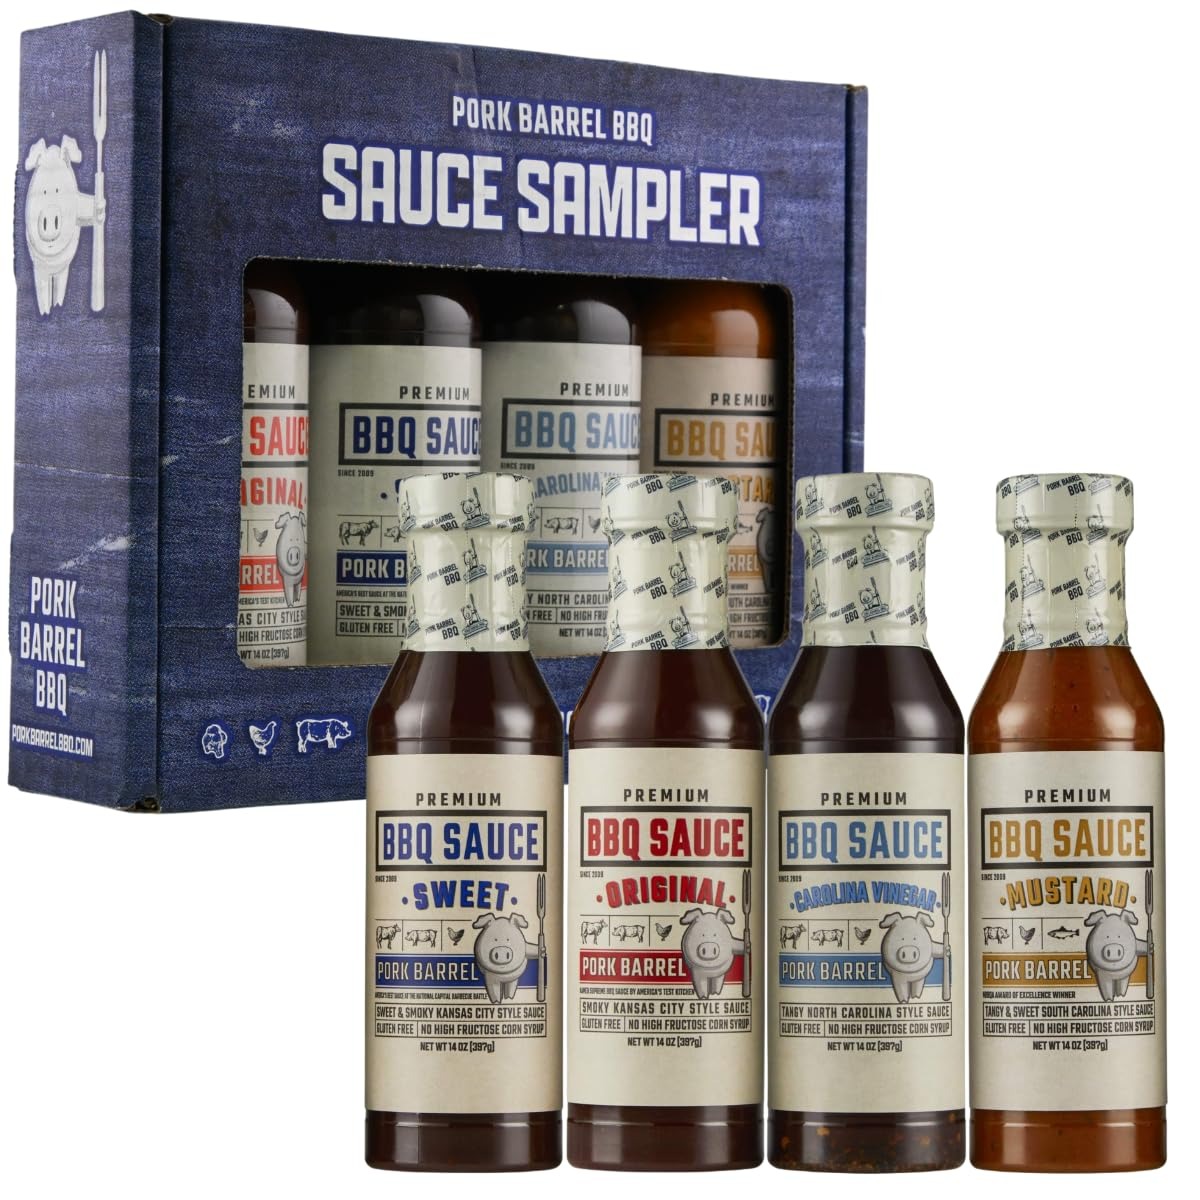
Item Name: Pork Barrel BBQ Gifts for Men Set - BBQ Sauce Gift Set I The Ultimate Gift I Great on Chicken Wings and Steak I Perfect Gifts for Dad, Dad Gifts & Birthday Gifts for Men, Gifts for Him
Bullet Point 1: COOL GIFTS FOR DAD: This BBQ sauce gift set is a perfect dad gifts, fathers day gifts from wife, mens gifts and birthday gifts for men. Show your affection with barbecue sauce.
Bullet Point 2: BOYFRIEND BIRTHDAY GIFT IDEAS: This BBQ gift set offers a unique birthday experience, including husband birthday gift ideas, birthday gifts for dad, men gift ideas, dad gifts for birthday.
Bullet Point 3: AWARD WINNING COMPETITION SAUCE AND SPICE SEASONINGS - Pork Barrel BBQ Sauces have been voted "Supreme Sauce" by America's Test Kitchen, "Best BBQ Sauce in Nation" and All American Seasoning & Spice Rubs helped us become two time winner of the Purdue National Chicken Champions at the National BBQ Battle!
Bullet Point 4: GLUTEN FREE - ALL SAUCES AND SPICES - Our collection of Gluten Free BBQ Sauce and Spice Rubs lets you be the BBQ Pitmaster on your block and make sure all can enjoy your BBQ!
Bullet Point 5: SMALL BUSINESS - Pork Barrel BBQ is a SMALL BUSINESS making small batch products in the U.S.A. since 2009
Product Description: Product Description (Revised for Amazon Compliance): This BBQ sauce sampler pack brings together four uniquely crafted sauces, each known for its standout flavor profile and recognition from respected culinary sources. Designed for barbecue lovers and flavor explorers, this pack includes: Original BBQ Sauce (14 oz): Highlighted by America's Test Kitchen for its bold, balanced flavor. Sweet BBQ Sauce (14 oz): Noted in national tastings for its rich sweetness and classic appeal. Mustard BBQ Sauce (14 oz): A tangy twist that complements a variety of grilled dishes. Carolina Vinegar BBQ Sauce (14 oz): A zesty, vinegar-forward profile rooted in Carolina barbecue tradition. Each sauce is gluten-free and contains no high fructose corn syrup, making them suitable for both backyard grilling and competition-style BBQ. This curated selection is a great option for those looking to explore different barbecue styles or add variety to their condiment collection.
Value: 56.0
Unit: Ounce

Price: 44